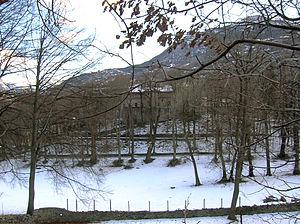
Le château Passerin d'Entrèves, également le château de Châtillon, est un château valdôtain situé en position dominante en amont du bourg de Châtillon.